Yakshini

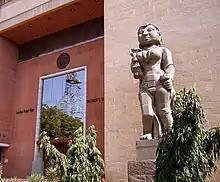
Reserve Bank of India headquarters, Delhi entrance with a yakshini sculpture (c. 1960) depicting "Prosperity through agriculture".

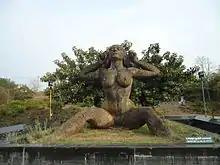
Statue of Yakshi by Kanayi Kunjiraman at Malampuzha Dam

Sundara Lakshmi, an accomplished dancer and consort of HH Swathi Thirunal Rama Varma, was an ardent devotee of Kanjirottu Yakshi Amma.